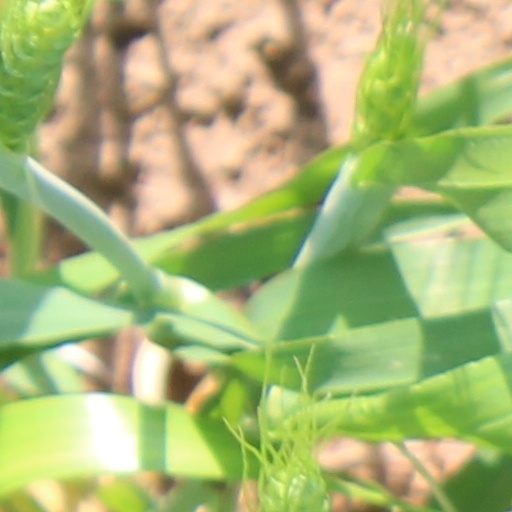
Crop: wheat